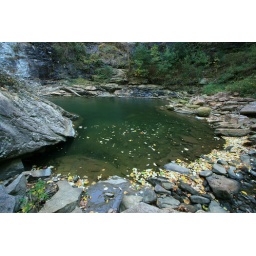
Unfortunately, the waterfall was in an ugly contrast situation so I photographed the clear green pool below.